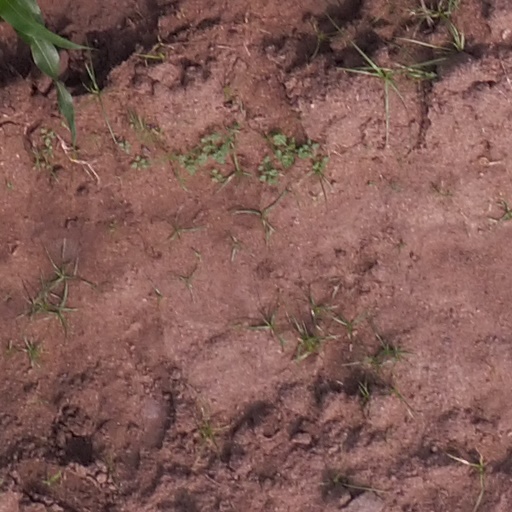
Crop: maize; corn